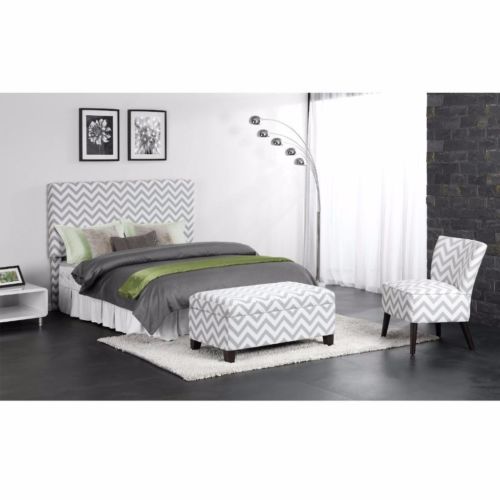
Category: sofa